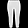
Label: Trouser